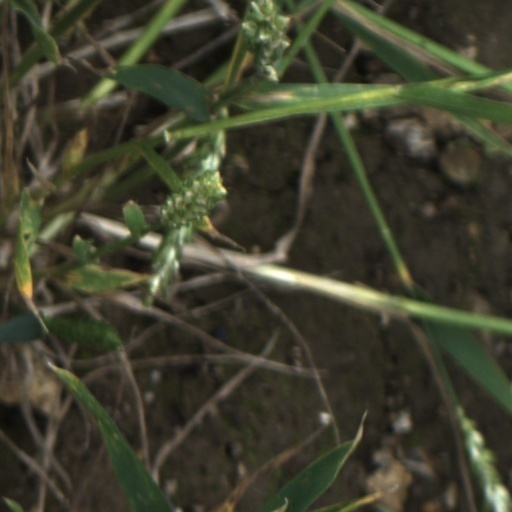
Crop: wheat